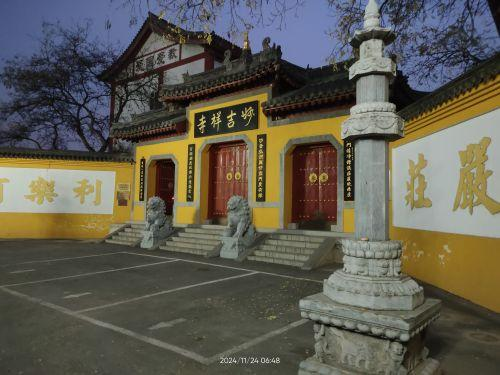
地标名称：妙吉祥寺
所在城市：太原市·尖草坪区